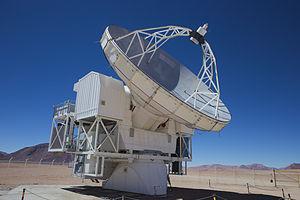
L'Observatoire spatial d'Onsala est un institut de recherche suédois qui rassemble les équipements et les personnels effectuant des observations en radio-astronomie. L'observatoire, créé en 1949 par le professeur Olof Rydbeckest, est situé sur le territoire de la commune de Kungsbacka dans la presqu'île de Onsala. Il est hébergé par le département des sciences de la Terre et de l'Espace de l' École polytechnique Chalmers et est piloté par le Conseil de la recherche suédoise. Il dispose de plusieurs radiotélescopes et participe à des projets internationaux comme ALMA et Atacama Pathfinder Experiment.
Atacama Pathfinder EXperiment est un radiotélescope d'observation millimétrique développé conjointement par l'Institut Max-Planck de radioastronomie, l'Observatoire spatial d'Onsala et l'Observatoire européen austral et inauguré en 2006. Il est situé au Chili, sur le site de Llano du Chajnantor, un haut plateau du désert d'Atacama au même endroit que l'interféromètre ALMA dont il constitue un prototype.